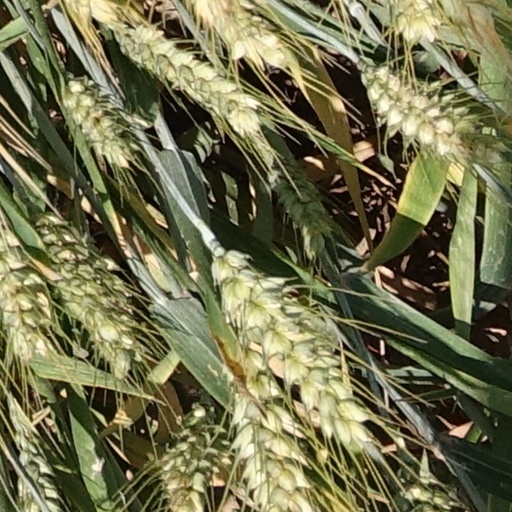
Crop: wheat